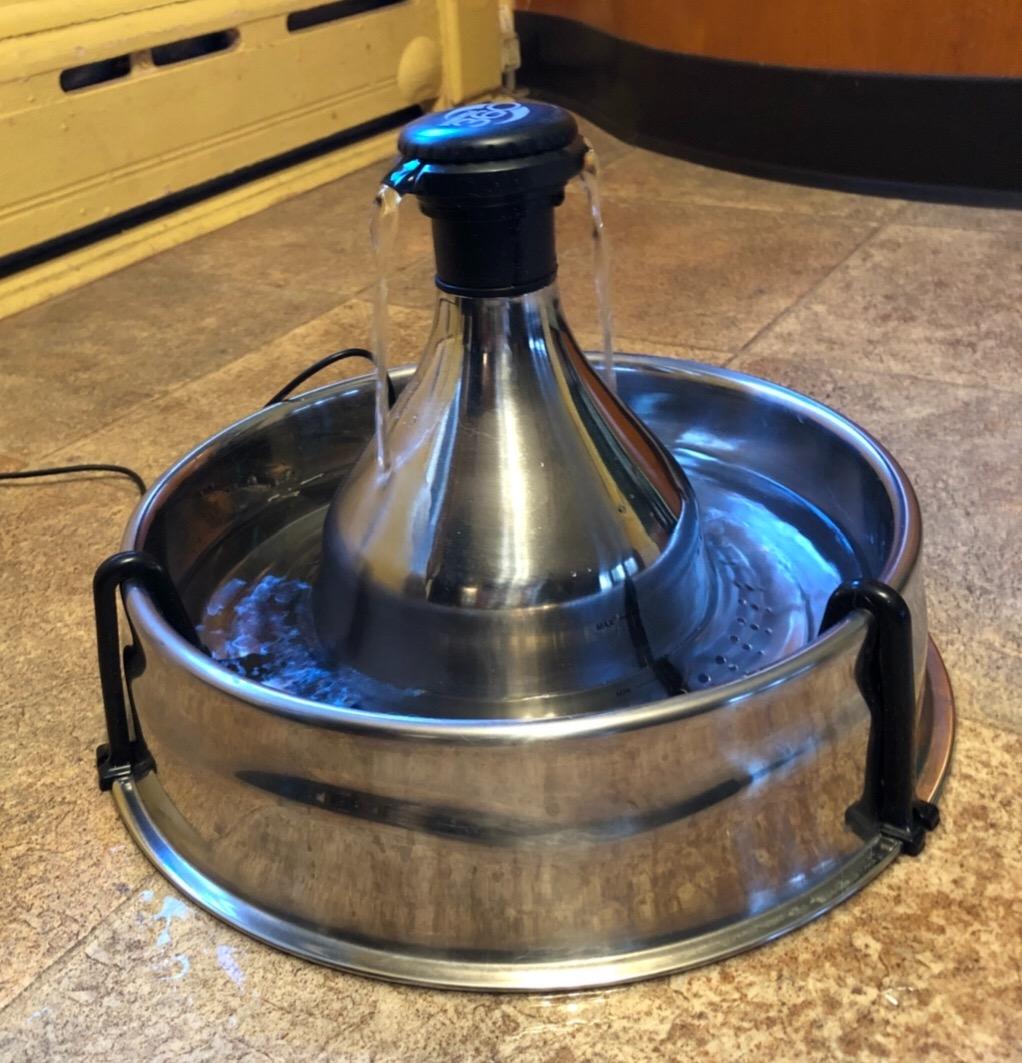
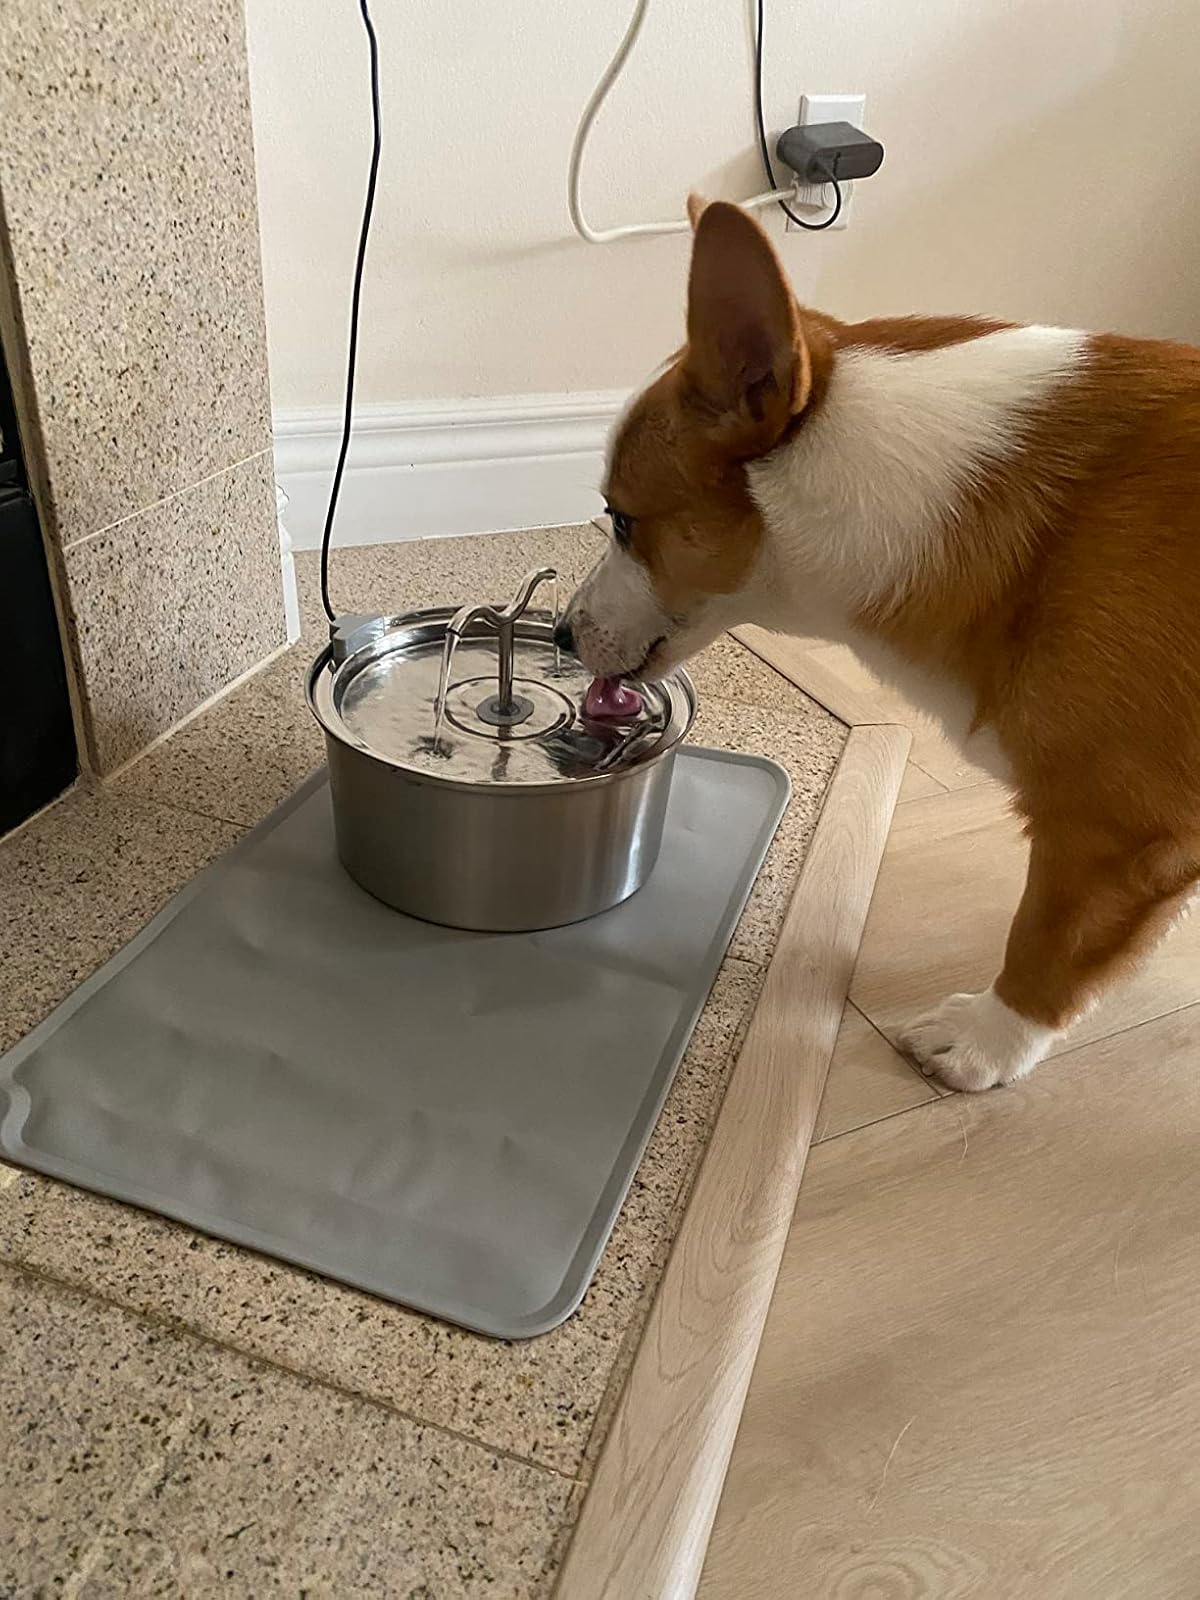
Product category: items_bowl
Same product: no